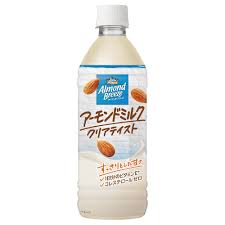
Waste category: plastic